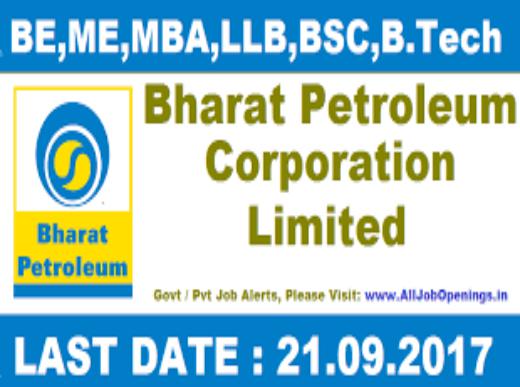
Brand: Bharat Petroleum
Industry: Transportation